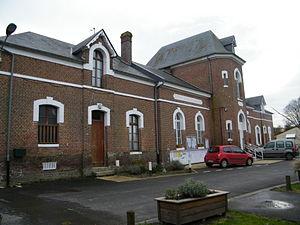
La mairie et l'ancienne école de Favières.
Favières est une commune française située dans le département de la Somme, en région Hauts-de-France.